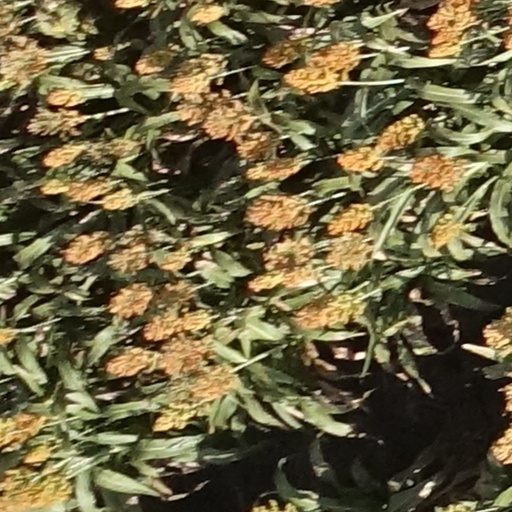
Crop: sorghum